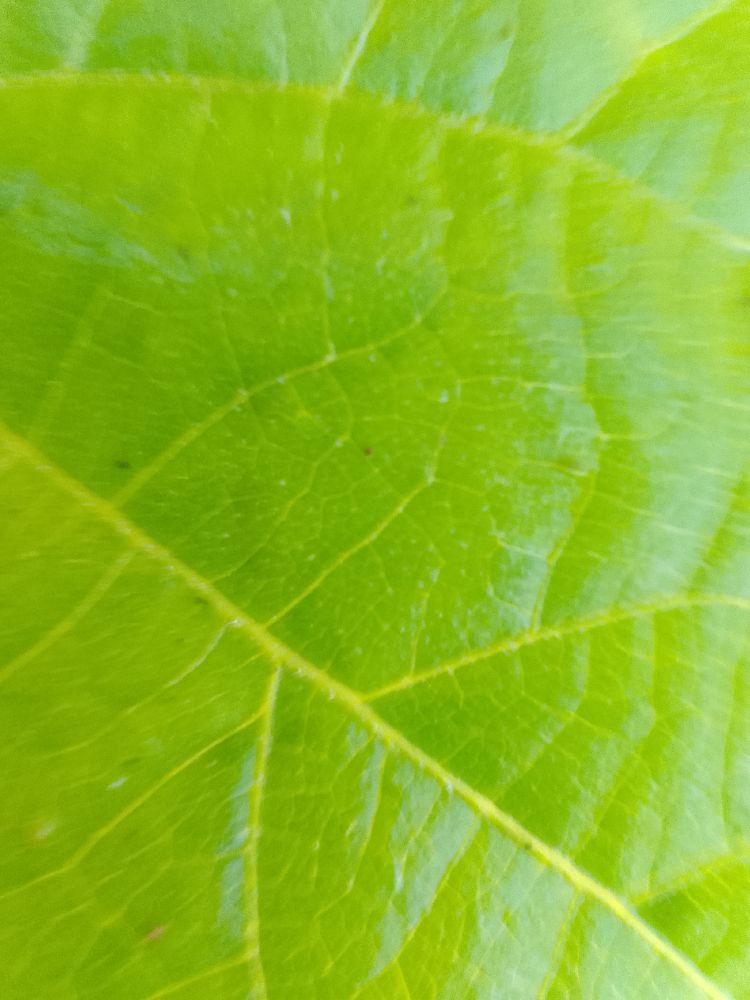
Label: healthy